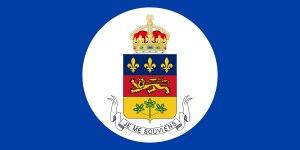
Le Parlement du Québec est l'organe qui exerce le pouvoir législatif et le pouvoir constituant dans la province de Québec.
Le Québec est une province du Canada. Sa capitale est Québec et sa métropole est Montréal. La langue officielle de cette province est le français.